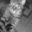
Label: cat